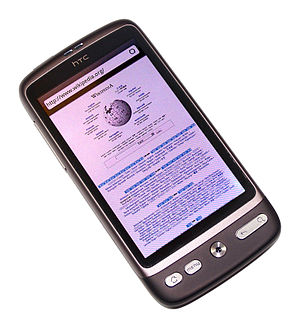
Disruption
Den gratis internet-baserede encyklopædi Wikipedia er et eksempel på en nyskabelse, der virkede som en disruption på det traditionelle profitorienterede marked for trykte encyklopædier.
Disruption betyder afbrydelse, forstyrrelse eller sammenbrud. Det bruges især om det fænomen, at brugen af ny teknologi ændrer markedssituationen markant og eksempelvis medfører, at de hidtidige produkter og virksomheder bliver overflødige på feltet. Eksempler er Airbnb, der har ændret udlejningsmarkedet, og andre former for platformsøkonomi som Uber. Også Wikipedia kan betegnes som et eksempel på disruption - fremkomsten af den gratis internetbaserede encyklopædi har kraftigt ændret markedet for salg af encyklopædier.